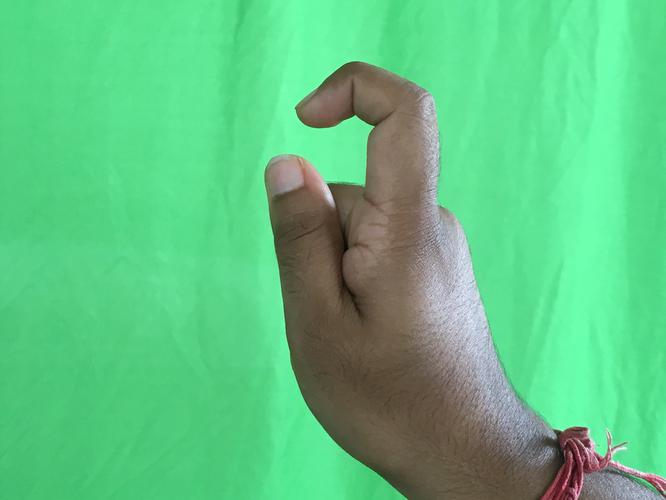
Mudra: Tamarachudam
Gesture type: single_hand